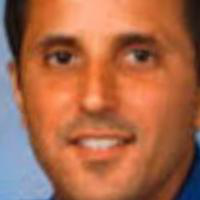
Age group: age 31-40